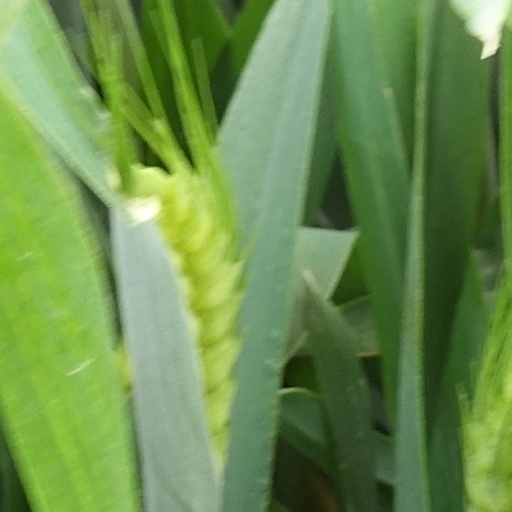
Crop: wheat